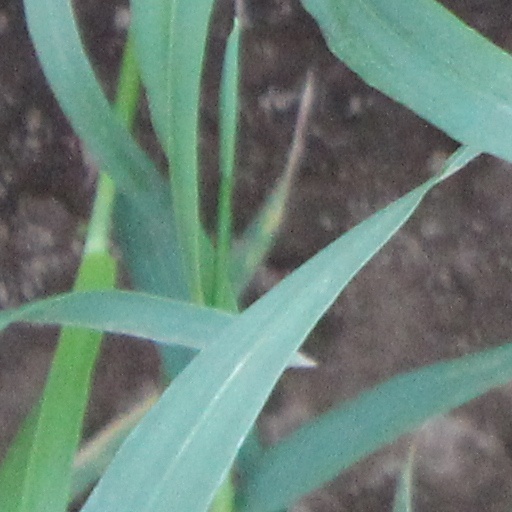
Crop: wheat